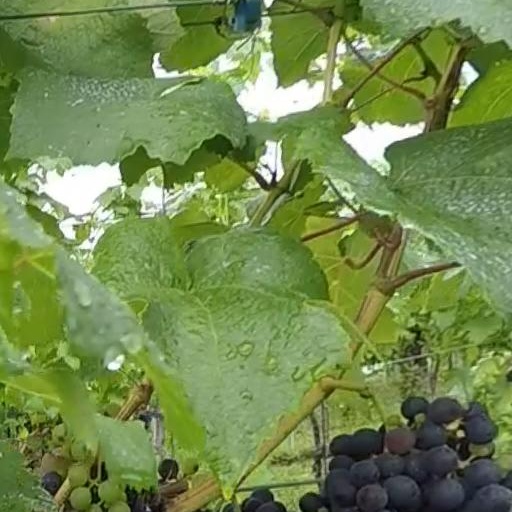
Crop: grape